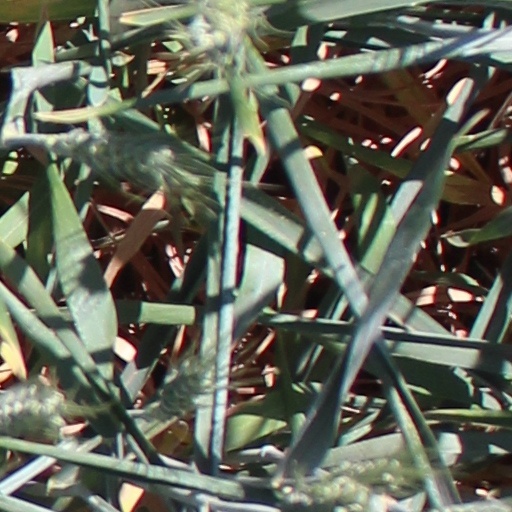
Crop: wheat